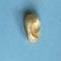
Maize quality: Bad